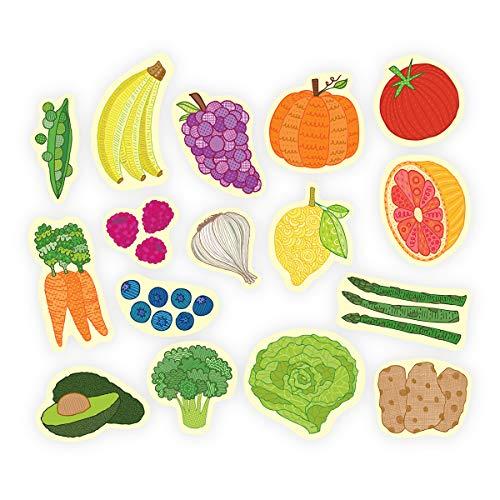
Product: Mudpuppy Wooden Fruits & Veggies Magnetic Shapes, 35 Pieces, Ages 3-7, 1.75" Tall Pieces, Resealable 3.5 x 8.5 x 2.75" Package
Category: Toys & Games | Sports & Outdoor Play
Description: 35 WOODEN PIECES: Just the right number of sturdy, colorful magnetics for fun on the side of the refrigerator.
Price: $24.99
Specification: ProductDimensions:0.5x1.5x1.8inches|ItemWeight:9.3ounces|ShippingWeight:9.6ounces|DomesticShipping:Currently,itemcanbeshippedonlywithintheU.S.andtoAPO/FPOaddresses.ForAPO/FPOshipments,pleasecheckwiththemanufacturerregardingwarrantyandsupportissues.|InternationalShipping:Thisitemisnoteligibleforinternationalshipping.LearnMore|ASIN:0735333491|Itemmodelnumber:9780735333499|Manufacturerrecommendedage:36months-7years